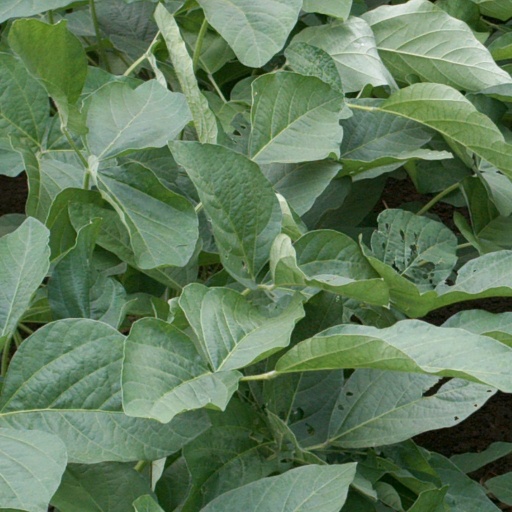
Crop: soybean